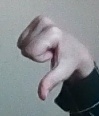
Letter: waw